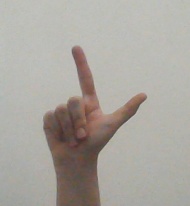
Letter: laam